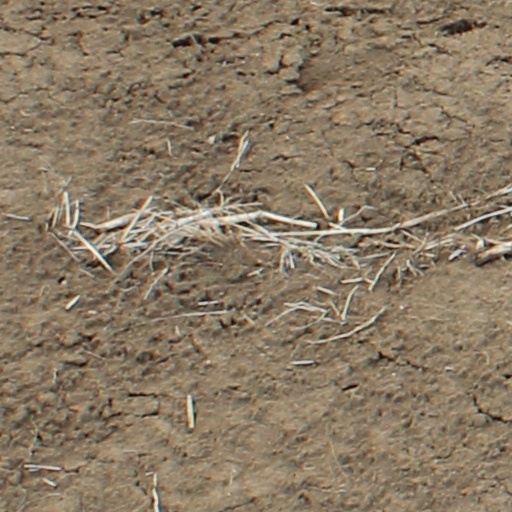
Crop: wheat